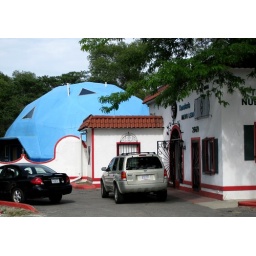
A restaurant in Mexicantown, Detroit. The blue dome is a neighboring house